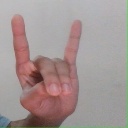
अक्षर: श